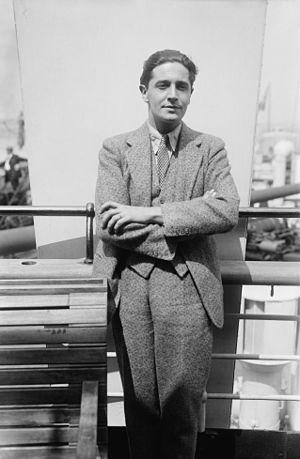
Ivor Novello, de son vrai nom David Ivor Davies, est un auteur, compositeur, chanteur et acteur britannique, né le 15 janvier 1893 à Cardiff et mort le 6 mars 1951 à Londres.